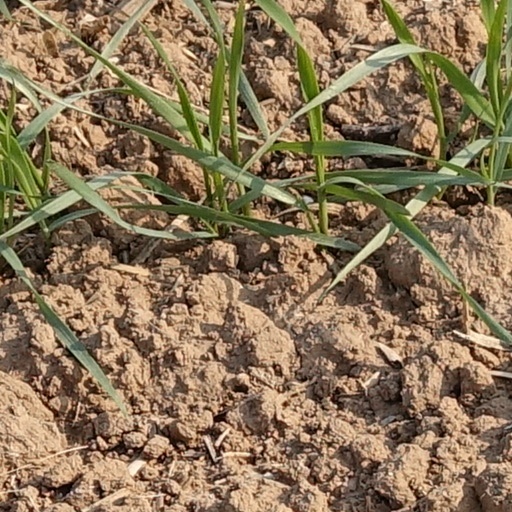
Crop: wheat